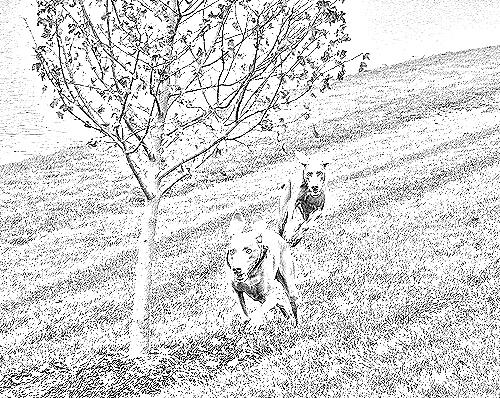
Portrait style: Sketch Portrait